Isha Koppikar

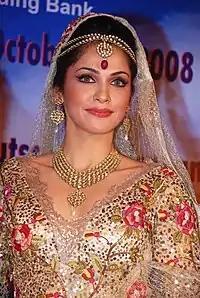
Isha Koppikar walks the ramp for designer Pria Kataria Puri

She had six releases in 2003. In "Tujhe Meri Kasam", she made an item number in the song "Thodi Si Deewani" with Riteish Deshmukh. In "Dil Ka Rishta", she starred opposite Arjun Rampal and Aishwarya Rai. Prawaal Raman's portmanteau film "Darna Mana Hai" saw her opposite Aftab Shivdasani. Chandraprakash Dwivedi cast her alongside Urmila Matondkar and Manoj Bajpai in the critically acclaimed "Pinjar" which went on to win the National Film Award for Best Feature Film on National Integration. A brief role in J. P. Dutta's war movie "LOC Kargil" paired her opposite Sunil Shetty again. And in Harry Baweja's "", she played one of three terrorists fighting off co-stars Ajay Devgan and Sunil Shetty; a role which earned her a Filmfare nomination in the "Best Villain" category.